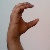
The image shows a hand gesture representing the letter 'C' in Indian Sign Language.